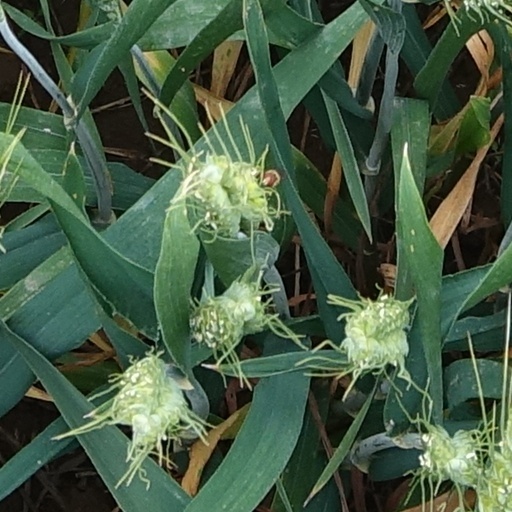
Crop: wheat